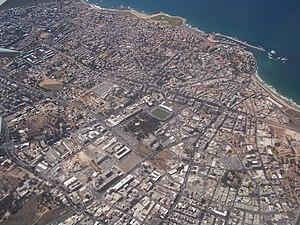
Jaffa est la partie sud, ancienne, de la ville de Tel Aviv-Jaffa en Israël. C'est l'un des ports les plus anciens de la côte orientale de la mer Méditerranée.